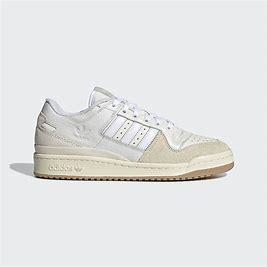
Brand: Adidas
Model: Forum 84